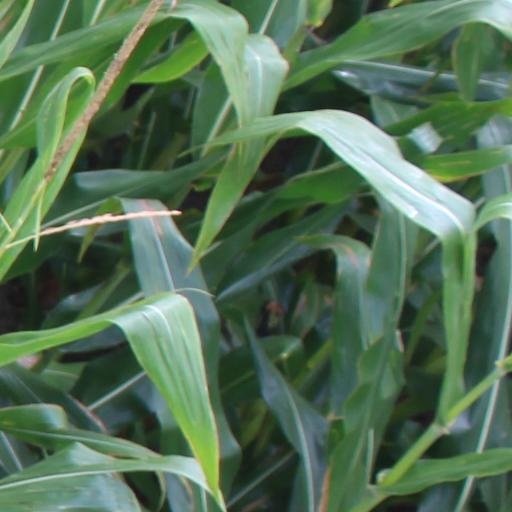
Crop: maize; corn